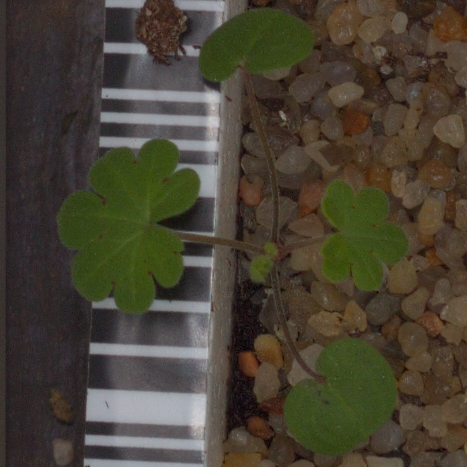
Label: smallflowered_cranesbill